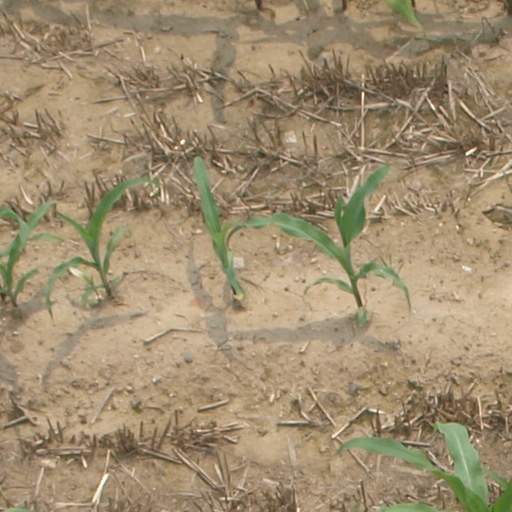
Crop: maize; corn